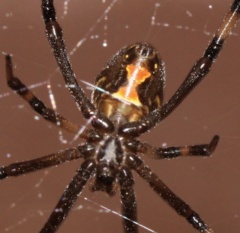
Species: Lactrodectus_hesperus